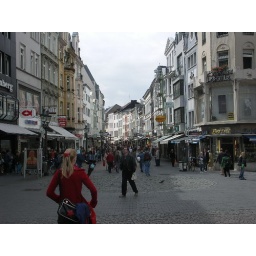
Walking around with my friend. Ah, the left girl in red sweater, that's my friend.